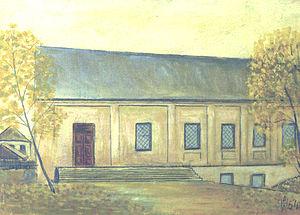
La Yechiva de Volojine est une yechiva localisée en Europe de l'Est, de 1803 à 1892, dont l'influence jusqu'à nos jours est considérable.